Cape Banks Lighthouse

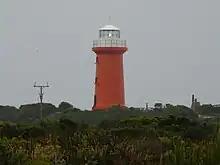
The Cape Banks Lighthouse in 2010

Cape Banks Lighthouse is a lighthouse in the Australian state of South Australia located in the state's south-east on an unnamed headland in the gazetted locality of Carpenter Rocks about north-west of the locality's town centre.